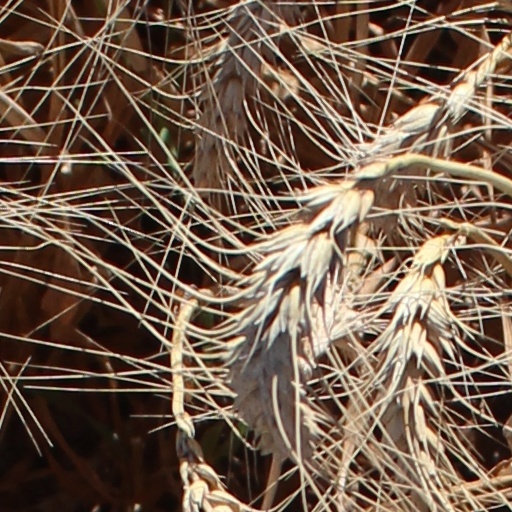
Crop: wheat